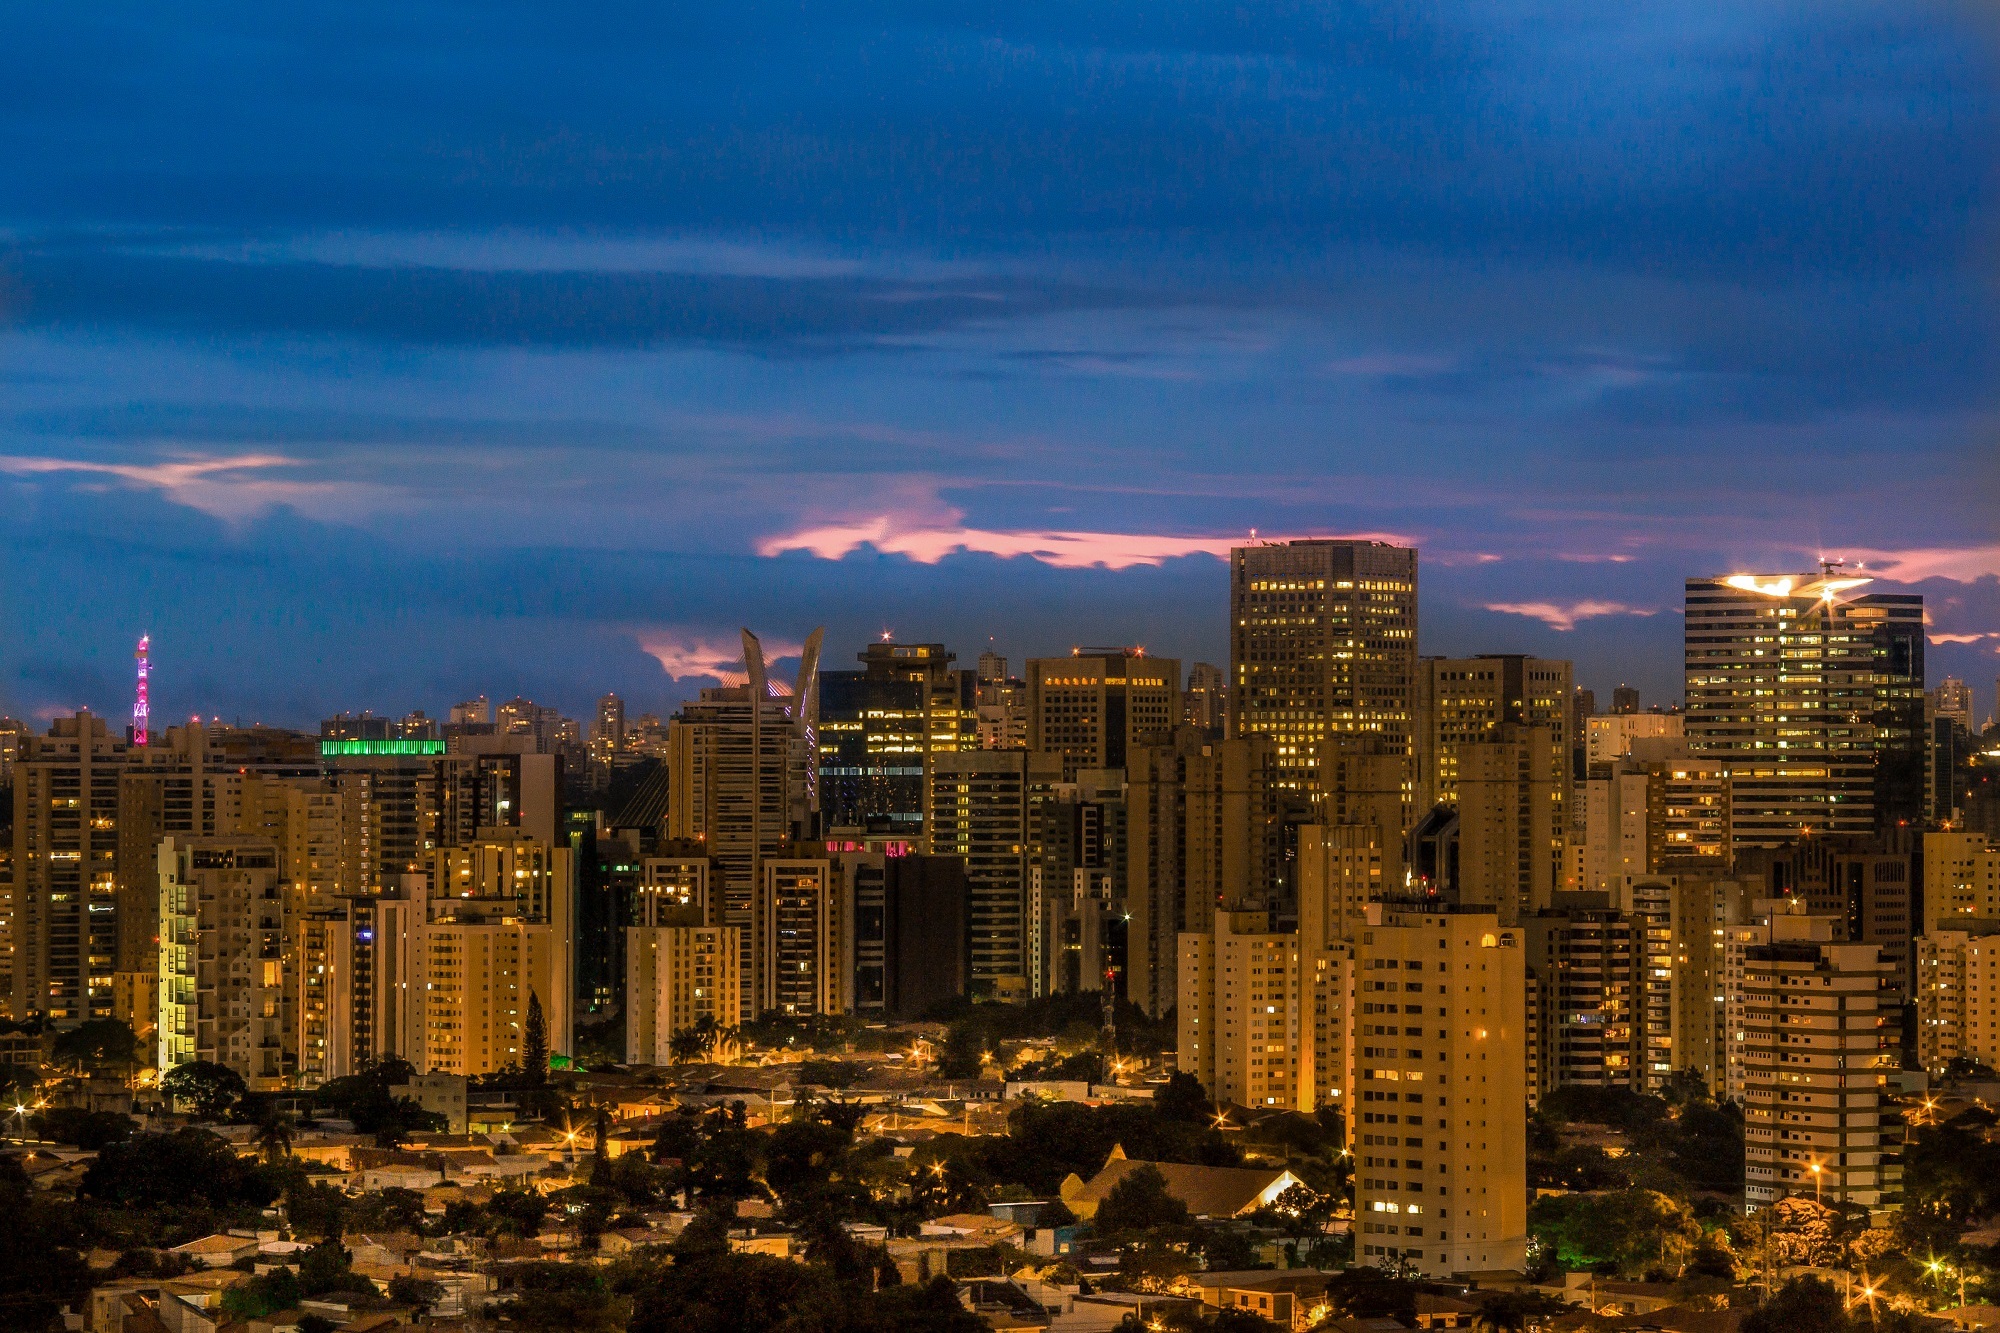
landscape, horizon, sky, sunset, skyline, night, view, city, skyscraper, urban, cityscape, panorama, downtown, dusk, evening, twilight, scenic, tower block, lights, brazil, metropolis, neighbourhood, sao paulo, urban area, residential area, geographical feature, human settlement, metropolitan area